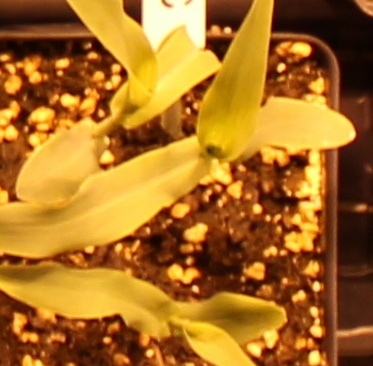
Label: Corn